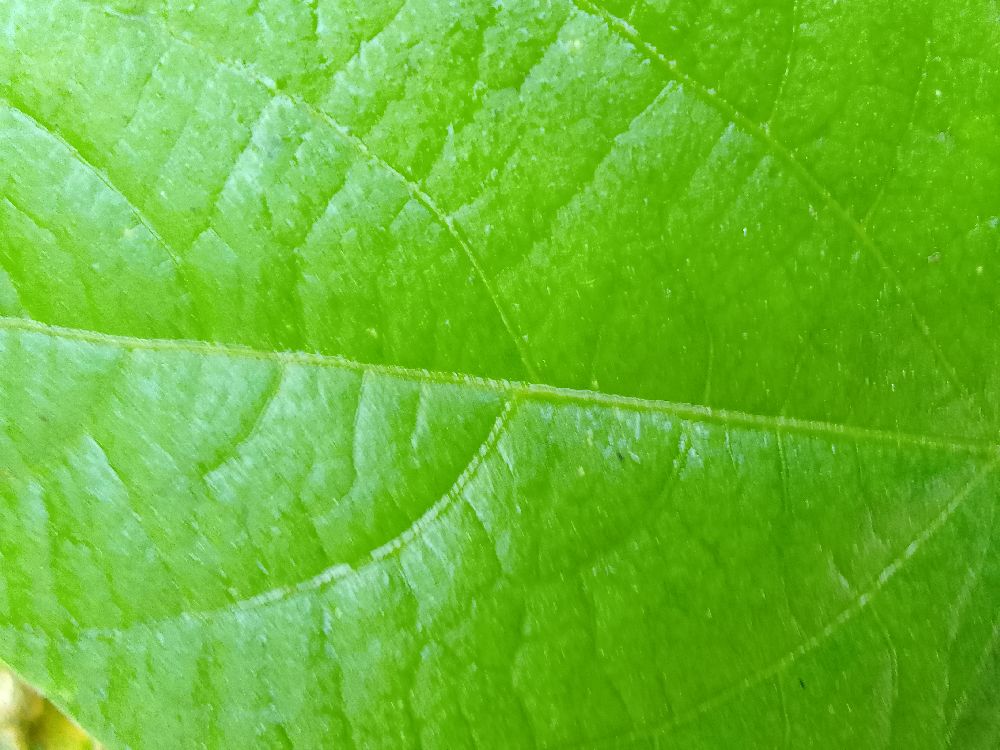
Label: healthy